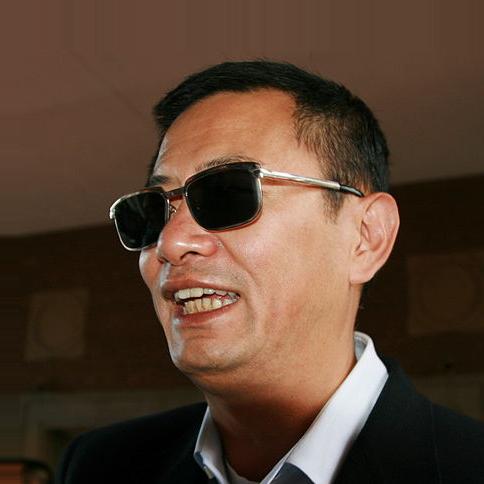
Age: 49